Coal baron

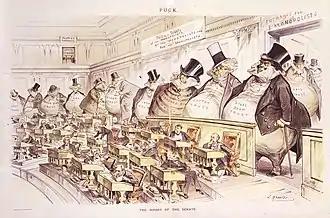
Joseph Keppler's 1889 cartoon depicting monopolists as dominating American politics as the "Bosses of the Senate".

A coal baron is a term colloquially used to describe an entrepreneur who possesses great power or influence through the possession and operation of coal mines. The phenomena exists in North America, South America, Europe, Africa, Asia, and Australia. Coal barons reached their peak influence between the 1880s and the 1950s.